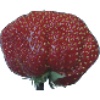
Label: Strawberry Wedge 1